Akaboshi Station

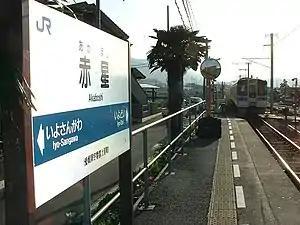
Akaboshi Station platform, March 2003

is a passenger railway station located in the city of Shikokuchūō, Ehime Prefecture, Japan. It is operated by JR Shikoku and has the station number "Y25".